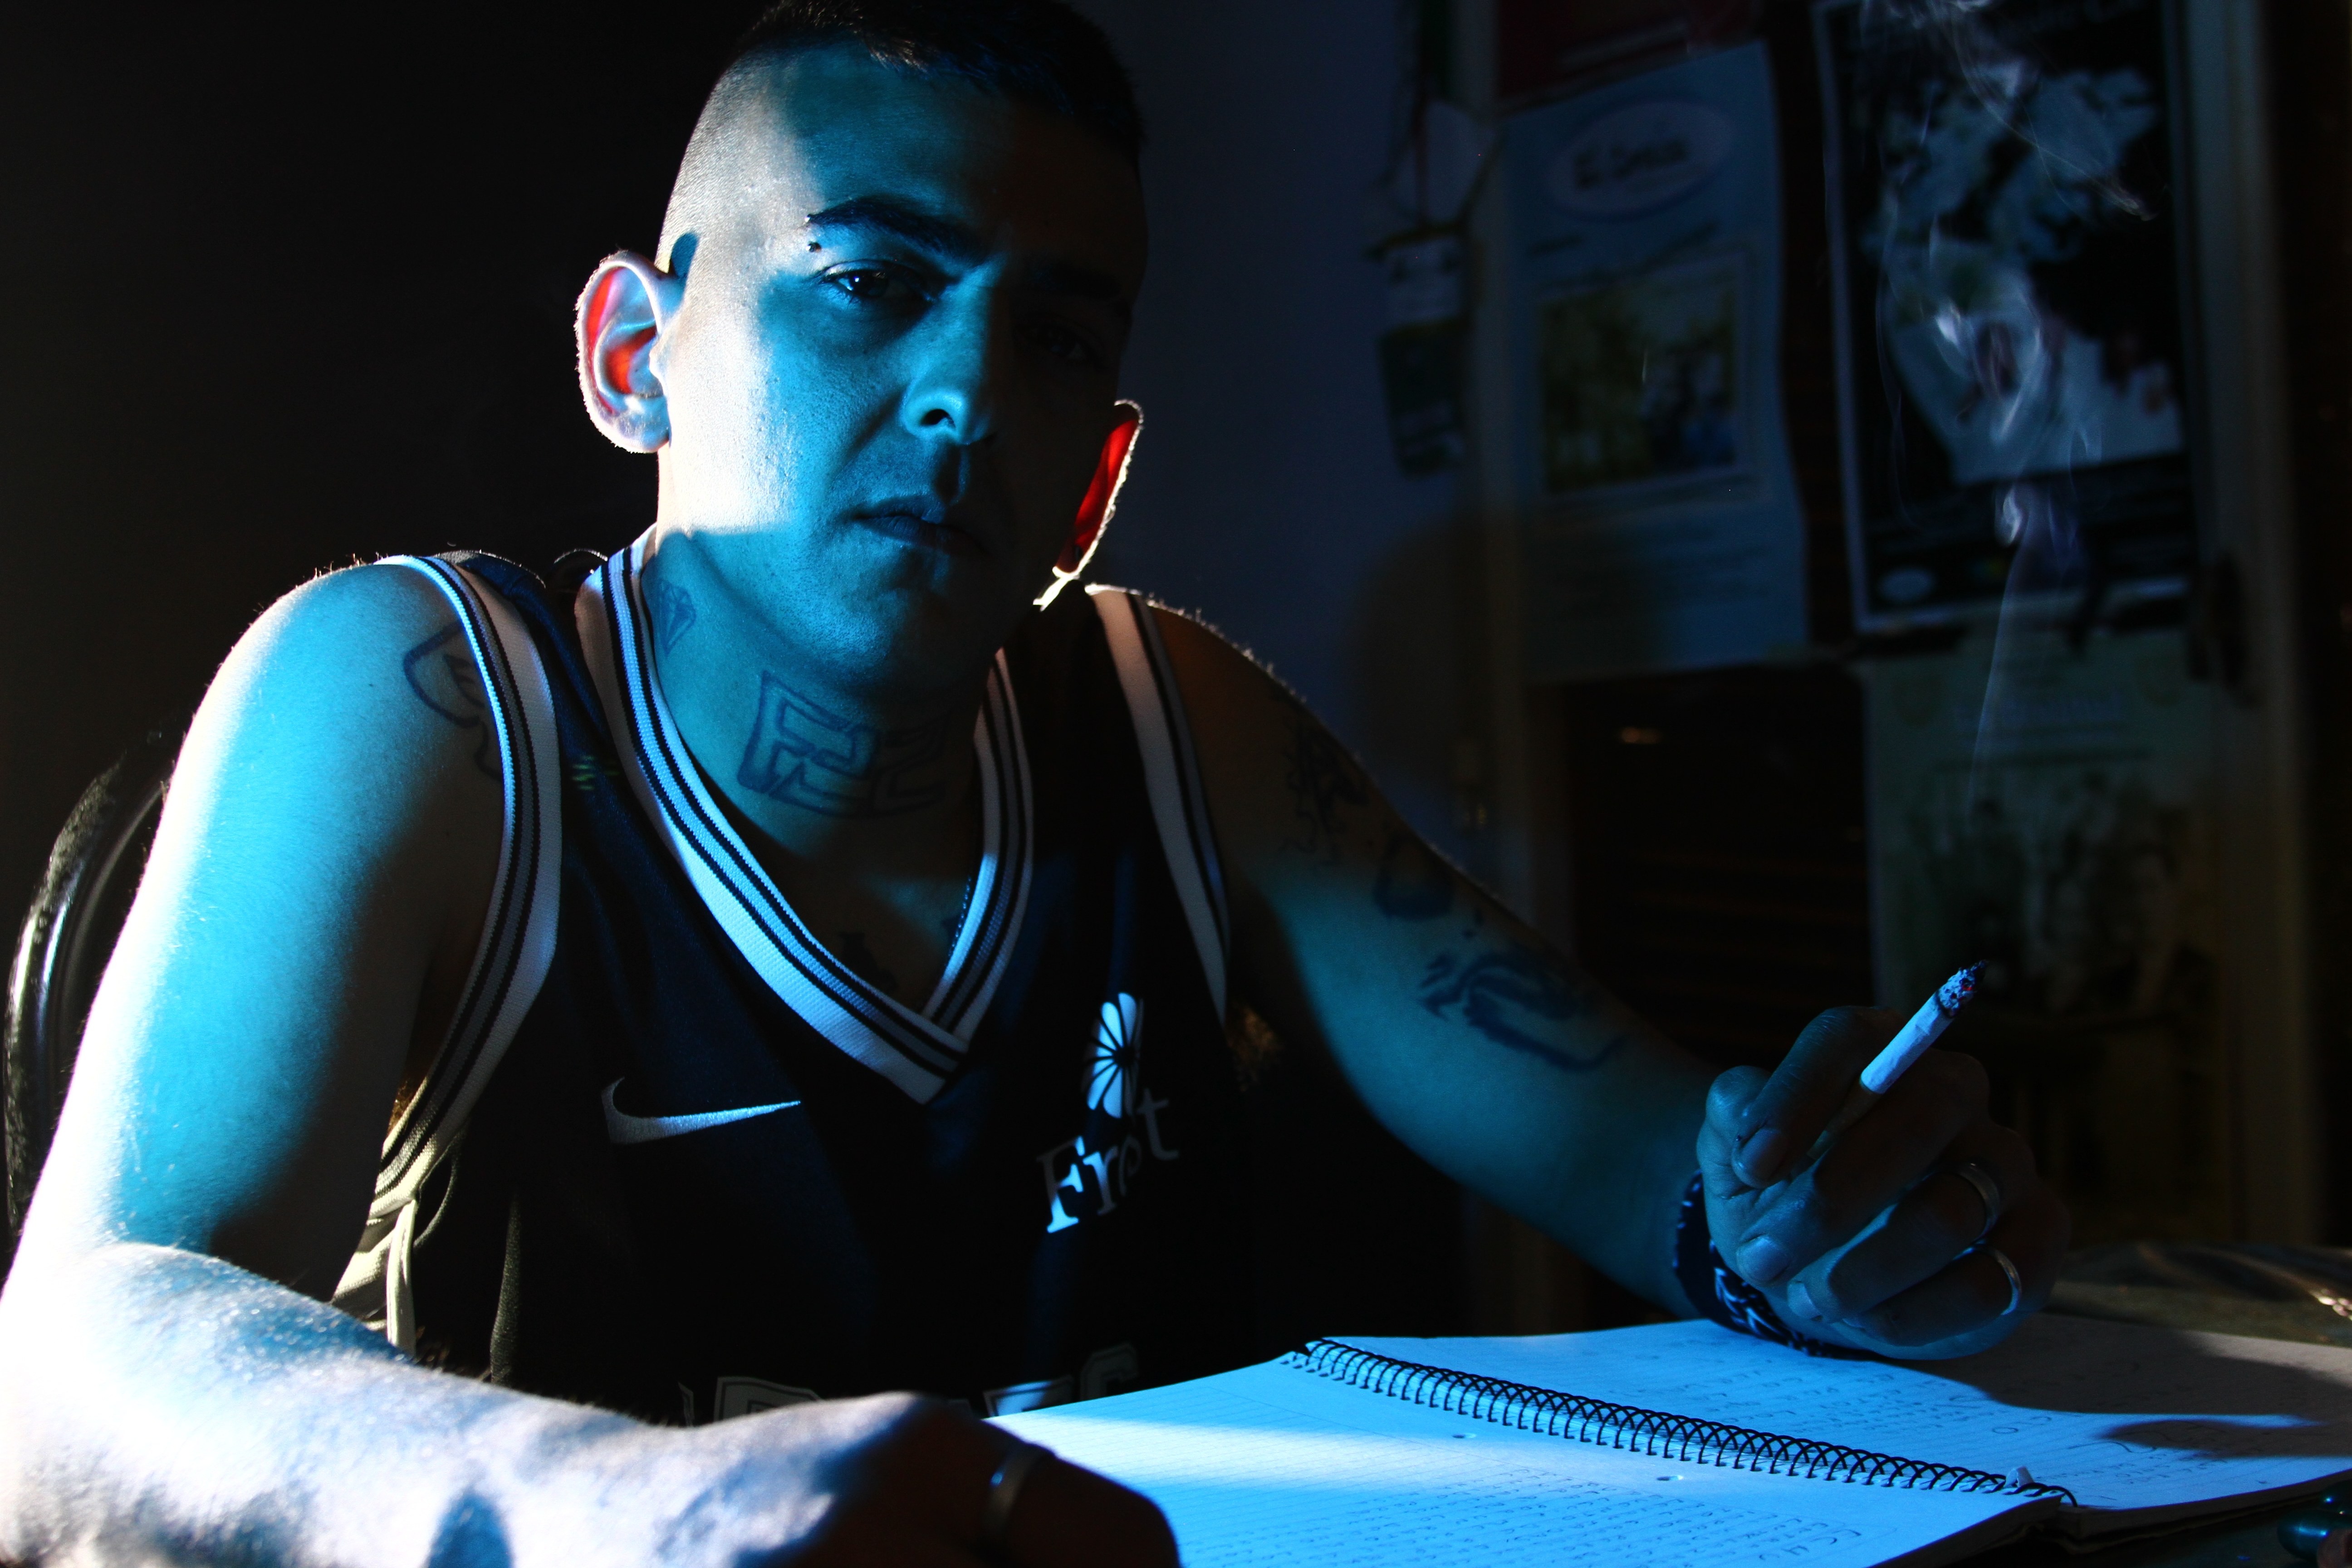
man, musician, flash photography, entertainment, music, music artist, t shirt, audio equipment, picture frame, fun, eyewear, electric blue, desk, event, elbow, necklace, darkness, leisure, jewellery, automotive design, sitting, table, performing arts, gadget, singer, chair, performance, room, disc jockey, performance art